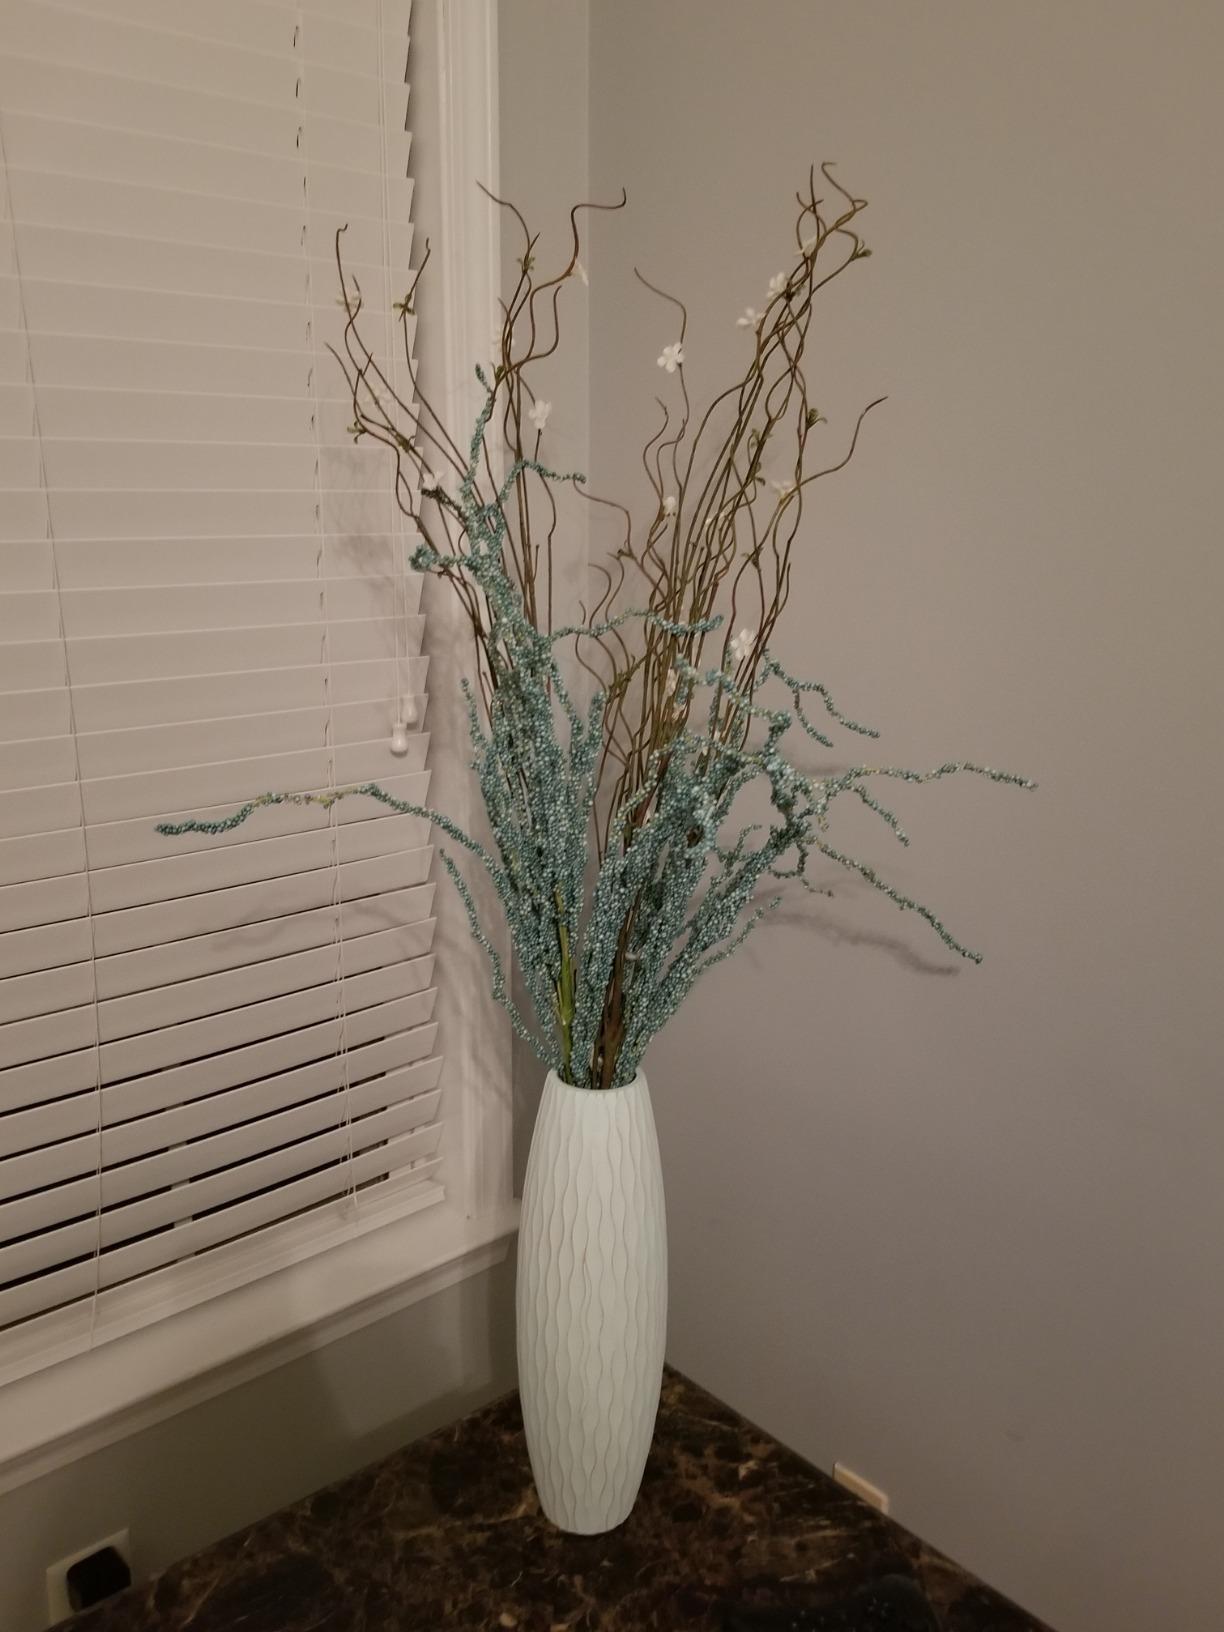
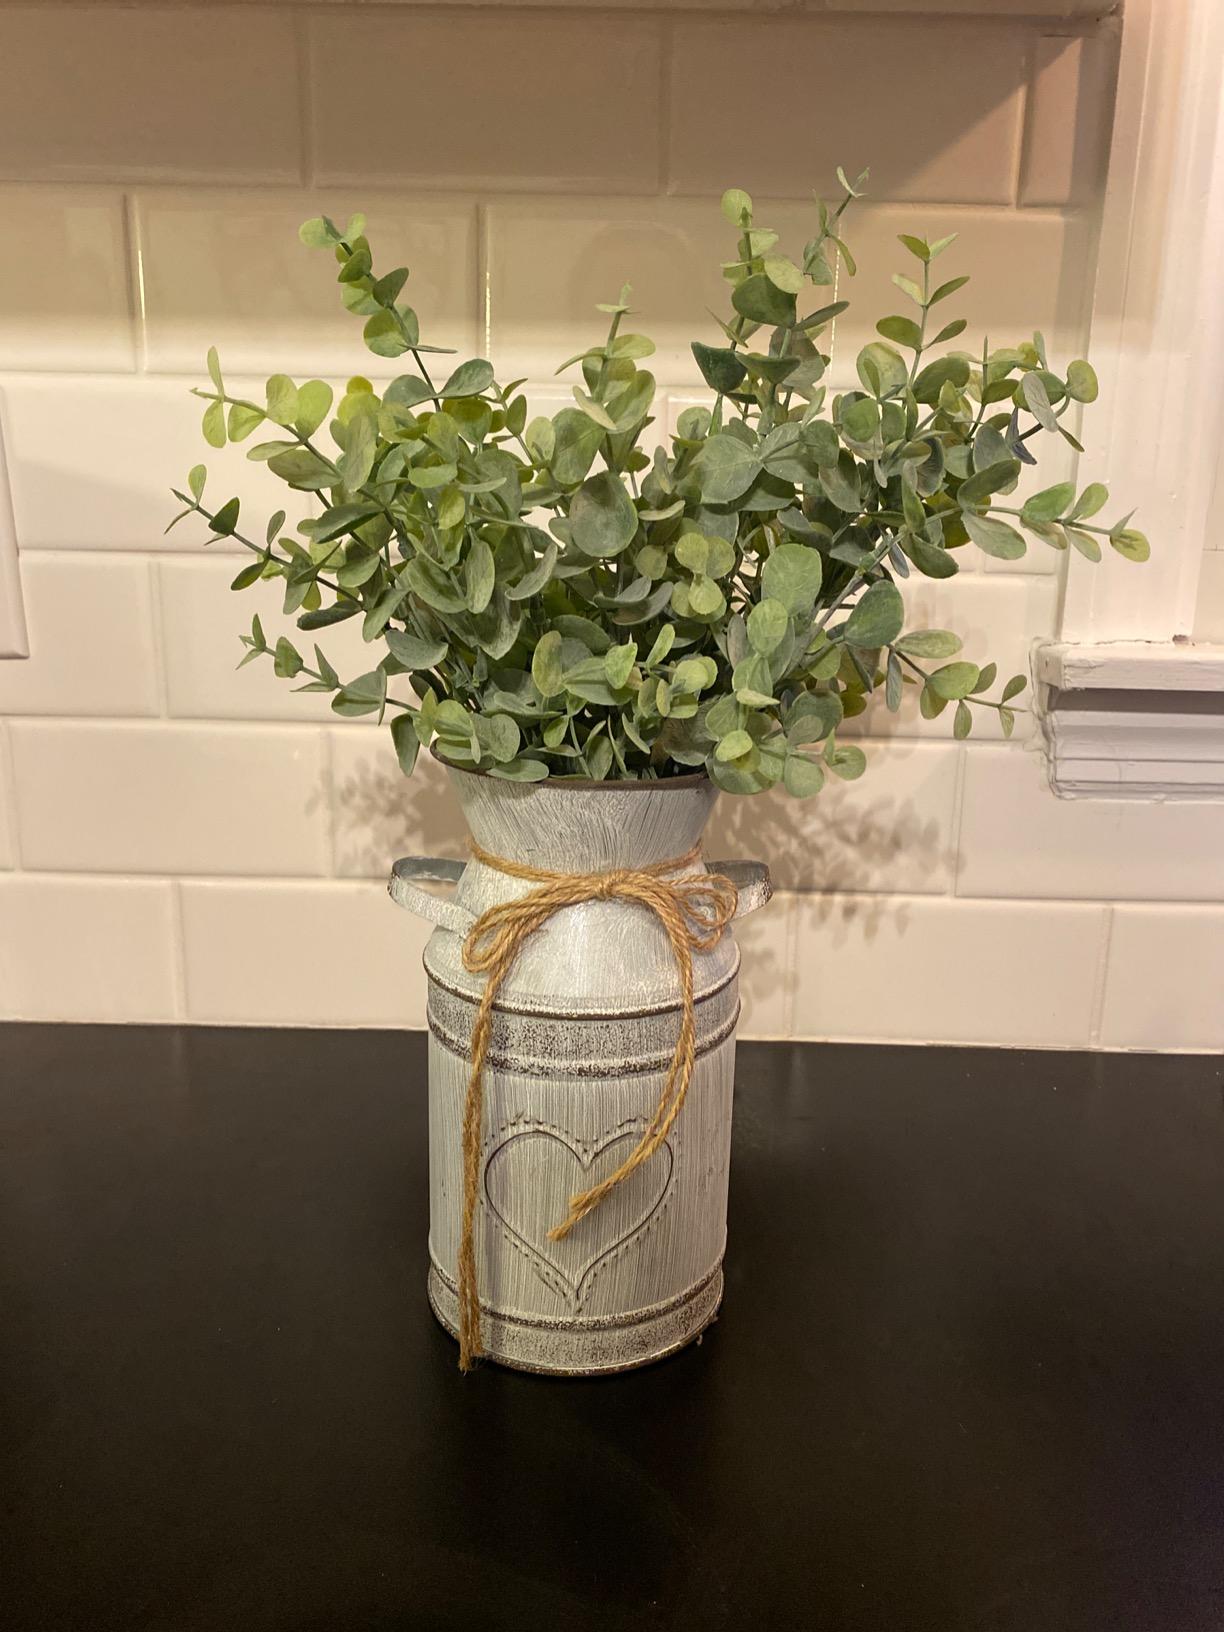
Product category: vase
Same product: no